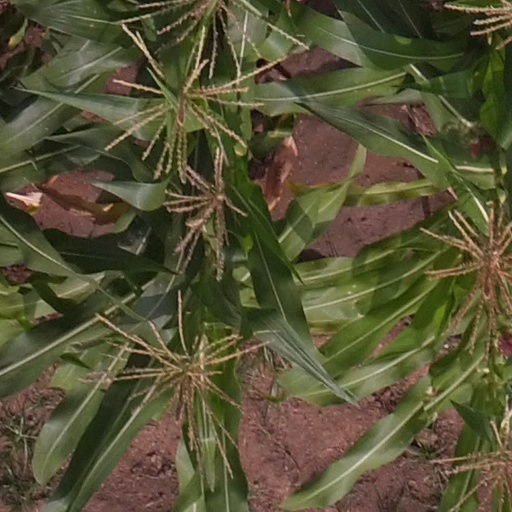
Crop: maize; corn